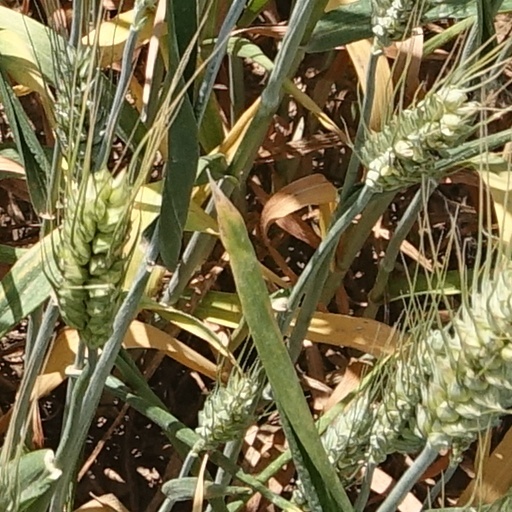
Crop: wheat